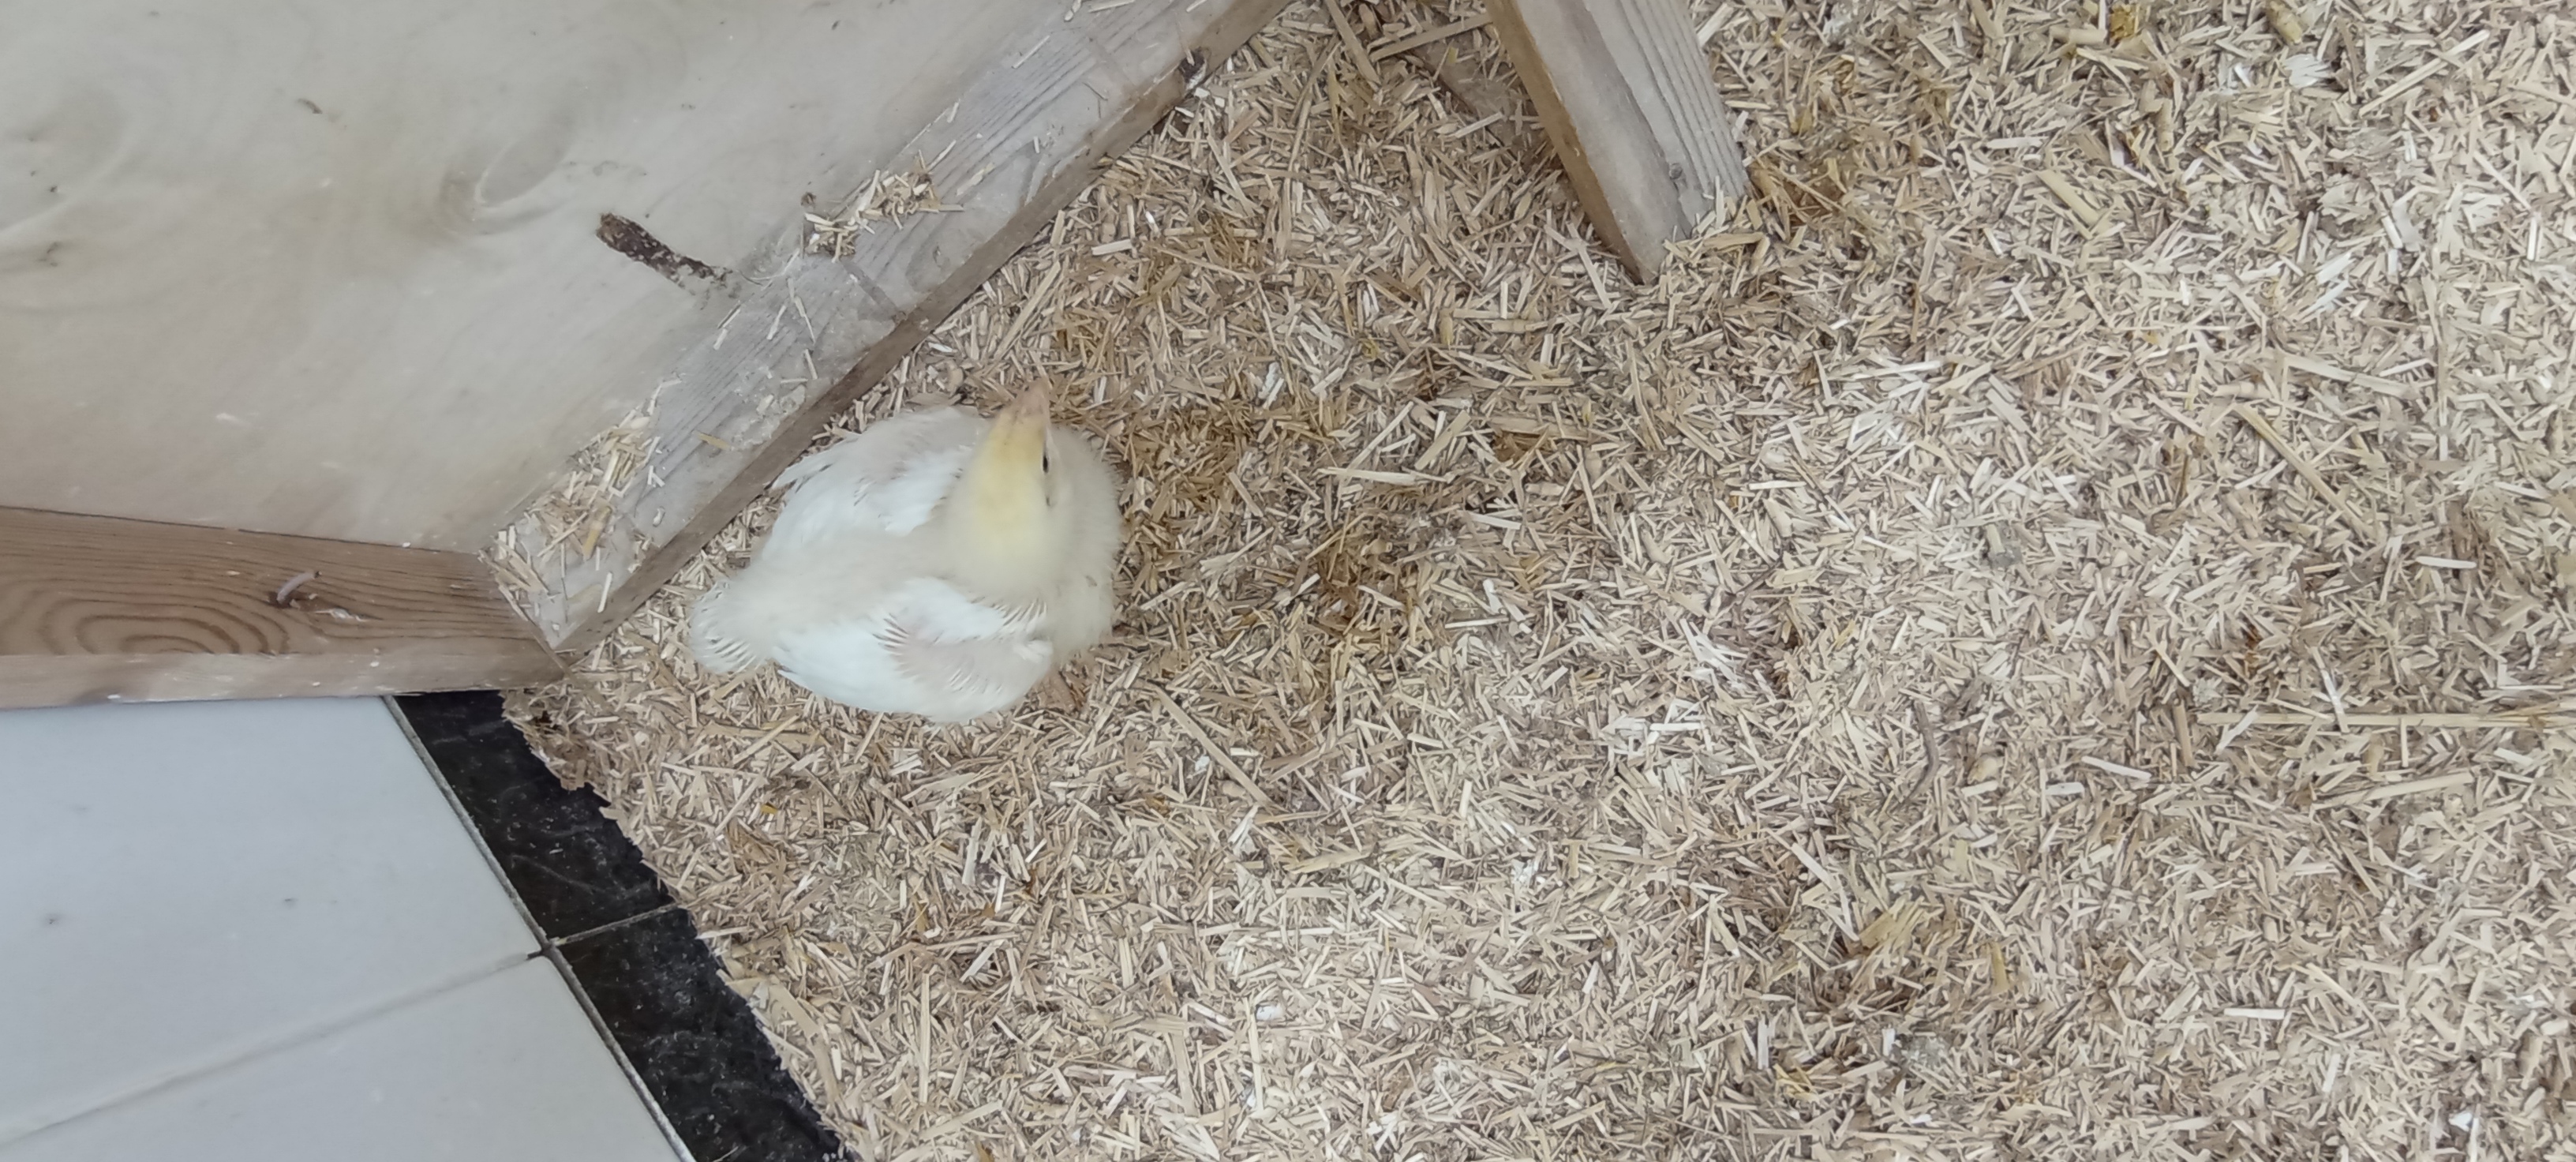
Weight: 403 g